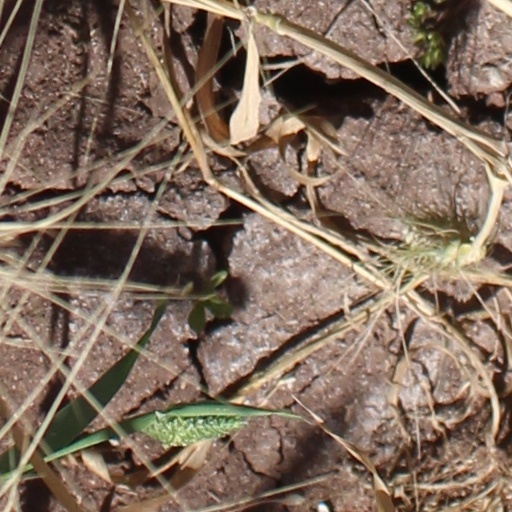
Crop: wheat